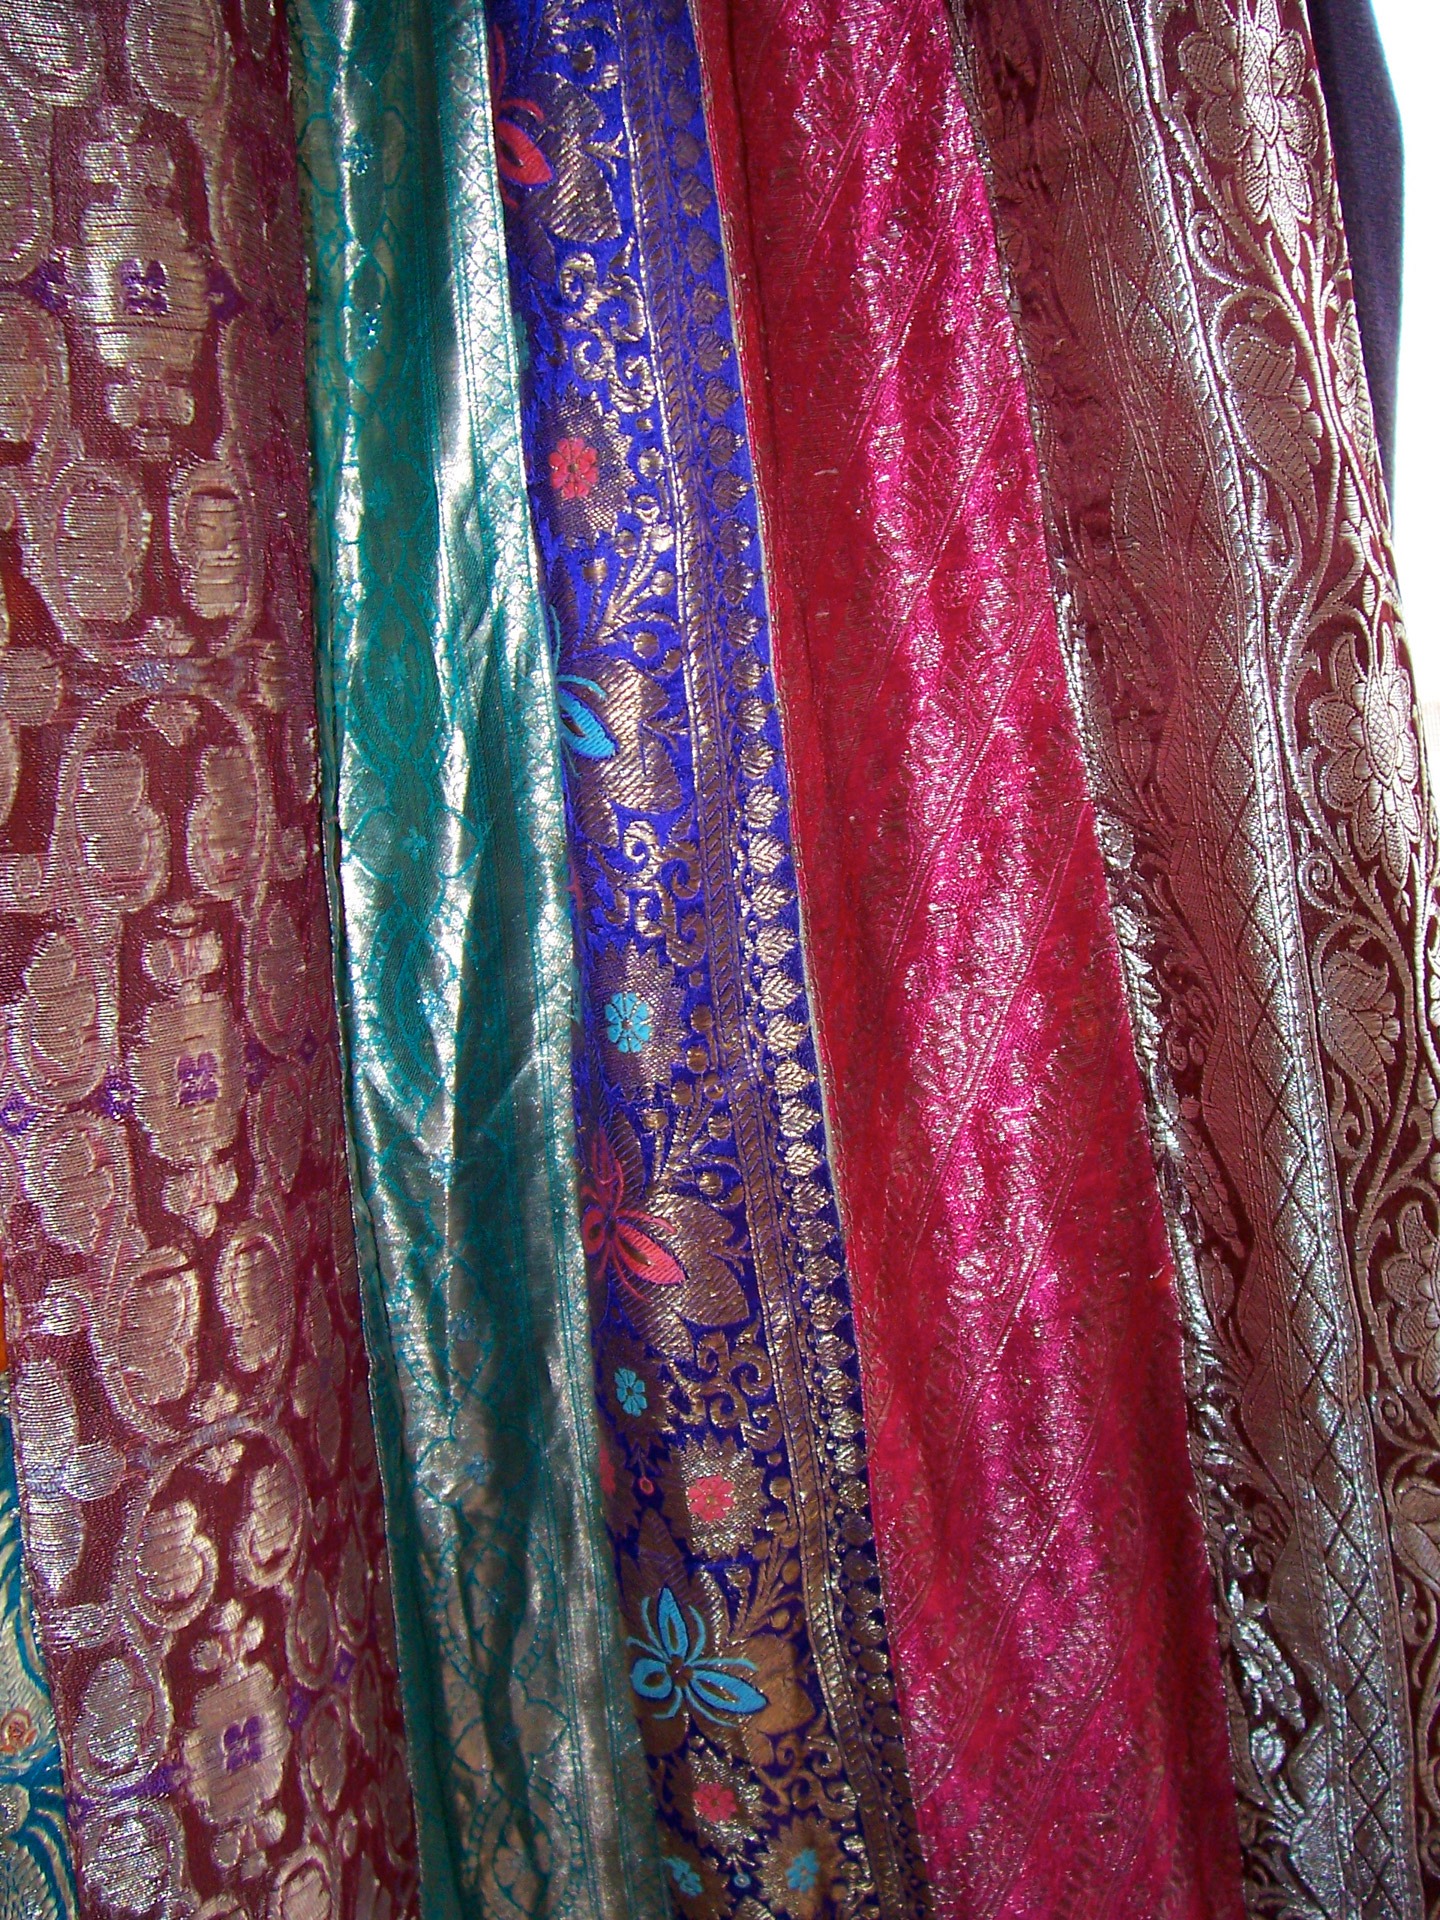
purple, pattern, red, shine, color, curtain, blue, clothing, material, fabric, interior design, textile, dress, design, ornate, teal, sari, india, curtains, magenta, shiny, indian, gown, shimmer, glimmer, drapes, formal wear